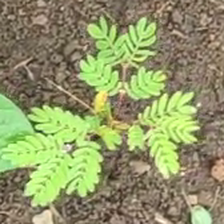
Weed species: Dwarf_cassia_(Chamaecrista pumila)